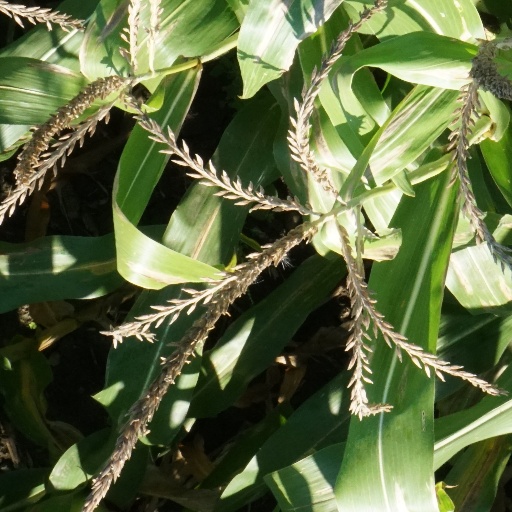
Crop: maize; corn